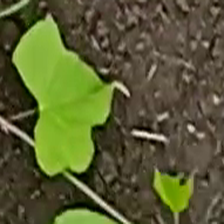
Weed species: Obscure_morning _glory(Ipomoea obscura)